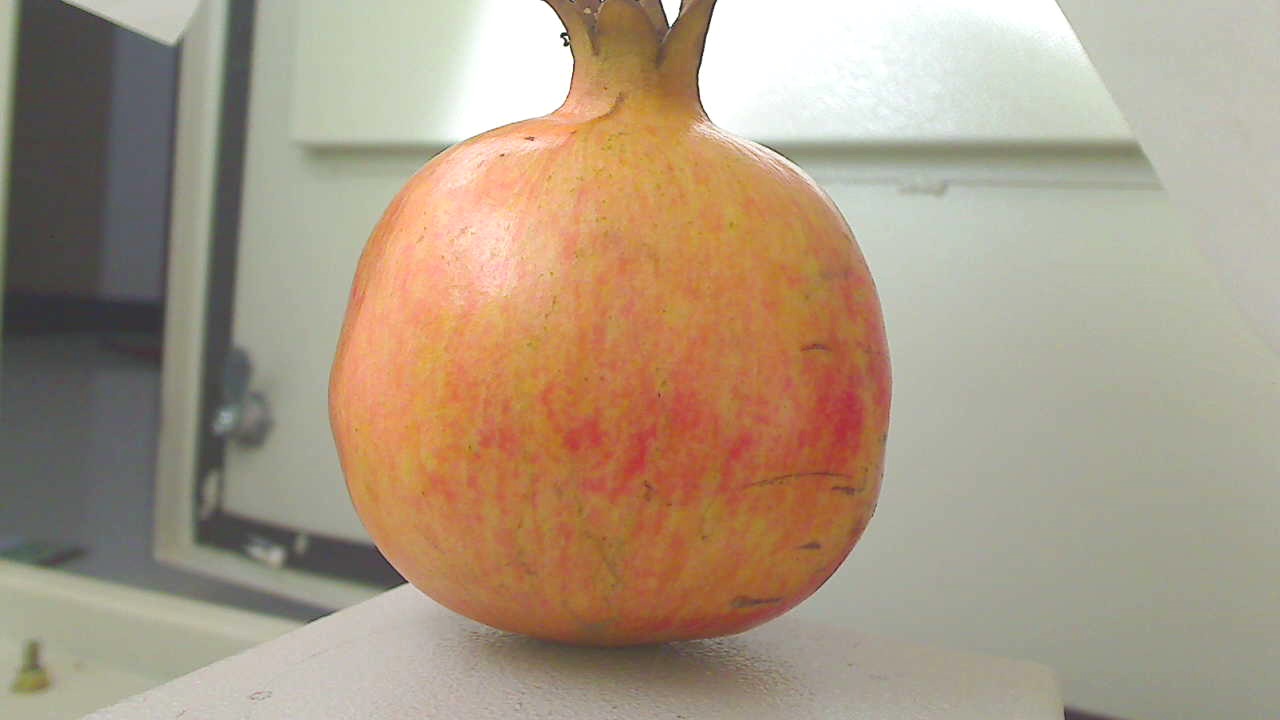
Grade: grade-2
Quality: quality-2